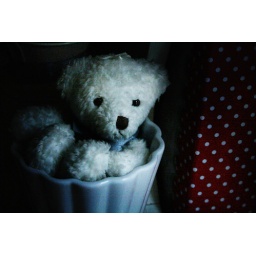
comfy in his little cup by the window